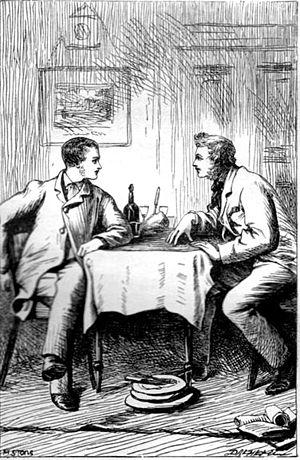
Les Grandes Espérances ou De grandes espérances est le treizième roman de Charles Dickens, le deuxième, après David Copperfield, à être raconté entièrement à la première personne par le protagoniste lui-même, Philip Pirrip, dit Pip. Le sujet principal en est la vie et les aventures d'un jeune orphelin jusqu'à sa maturité. D'abord publié en feuilleton de décembre 1860 à août 1861 dans le magazine de Dickens All the Year Round, il paraît ensuite en trois volumes chez Chapman and Hall en octobre 1861.